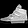
Label: Sneaker